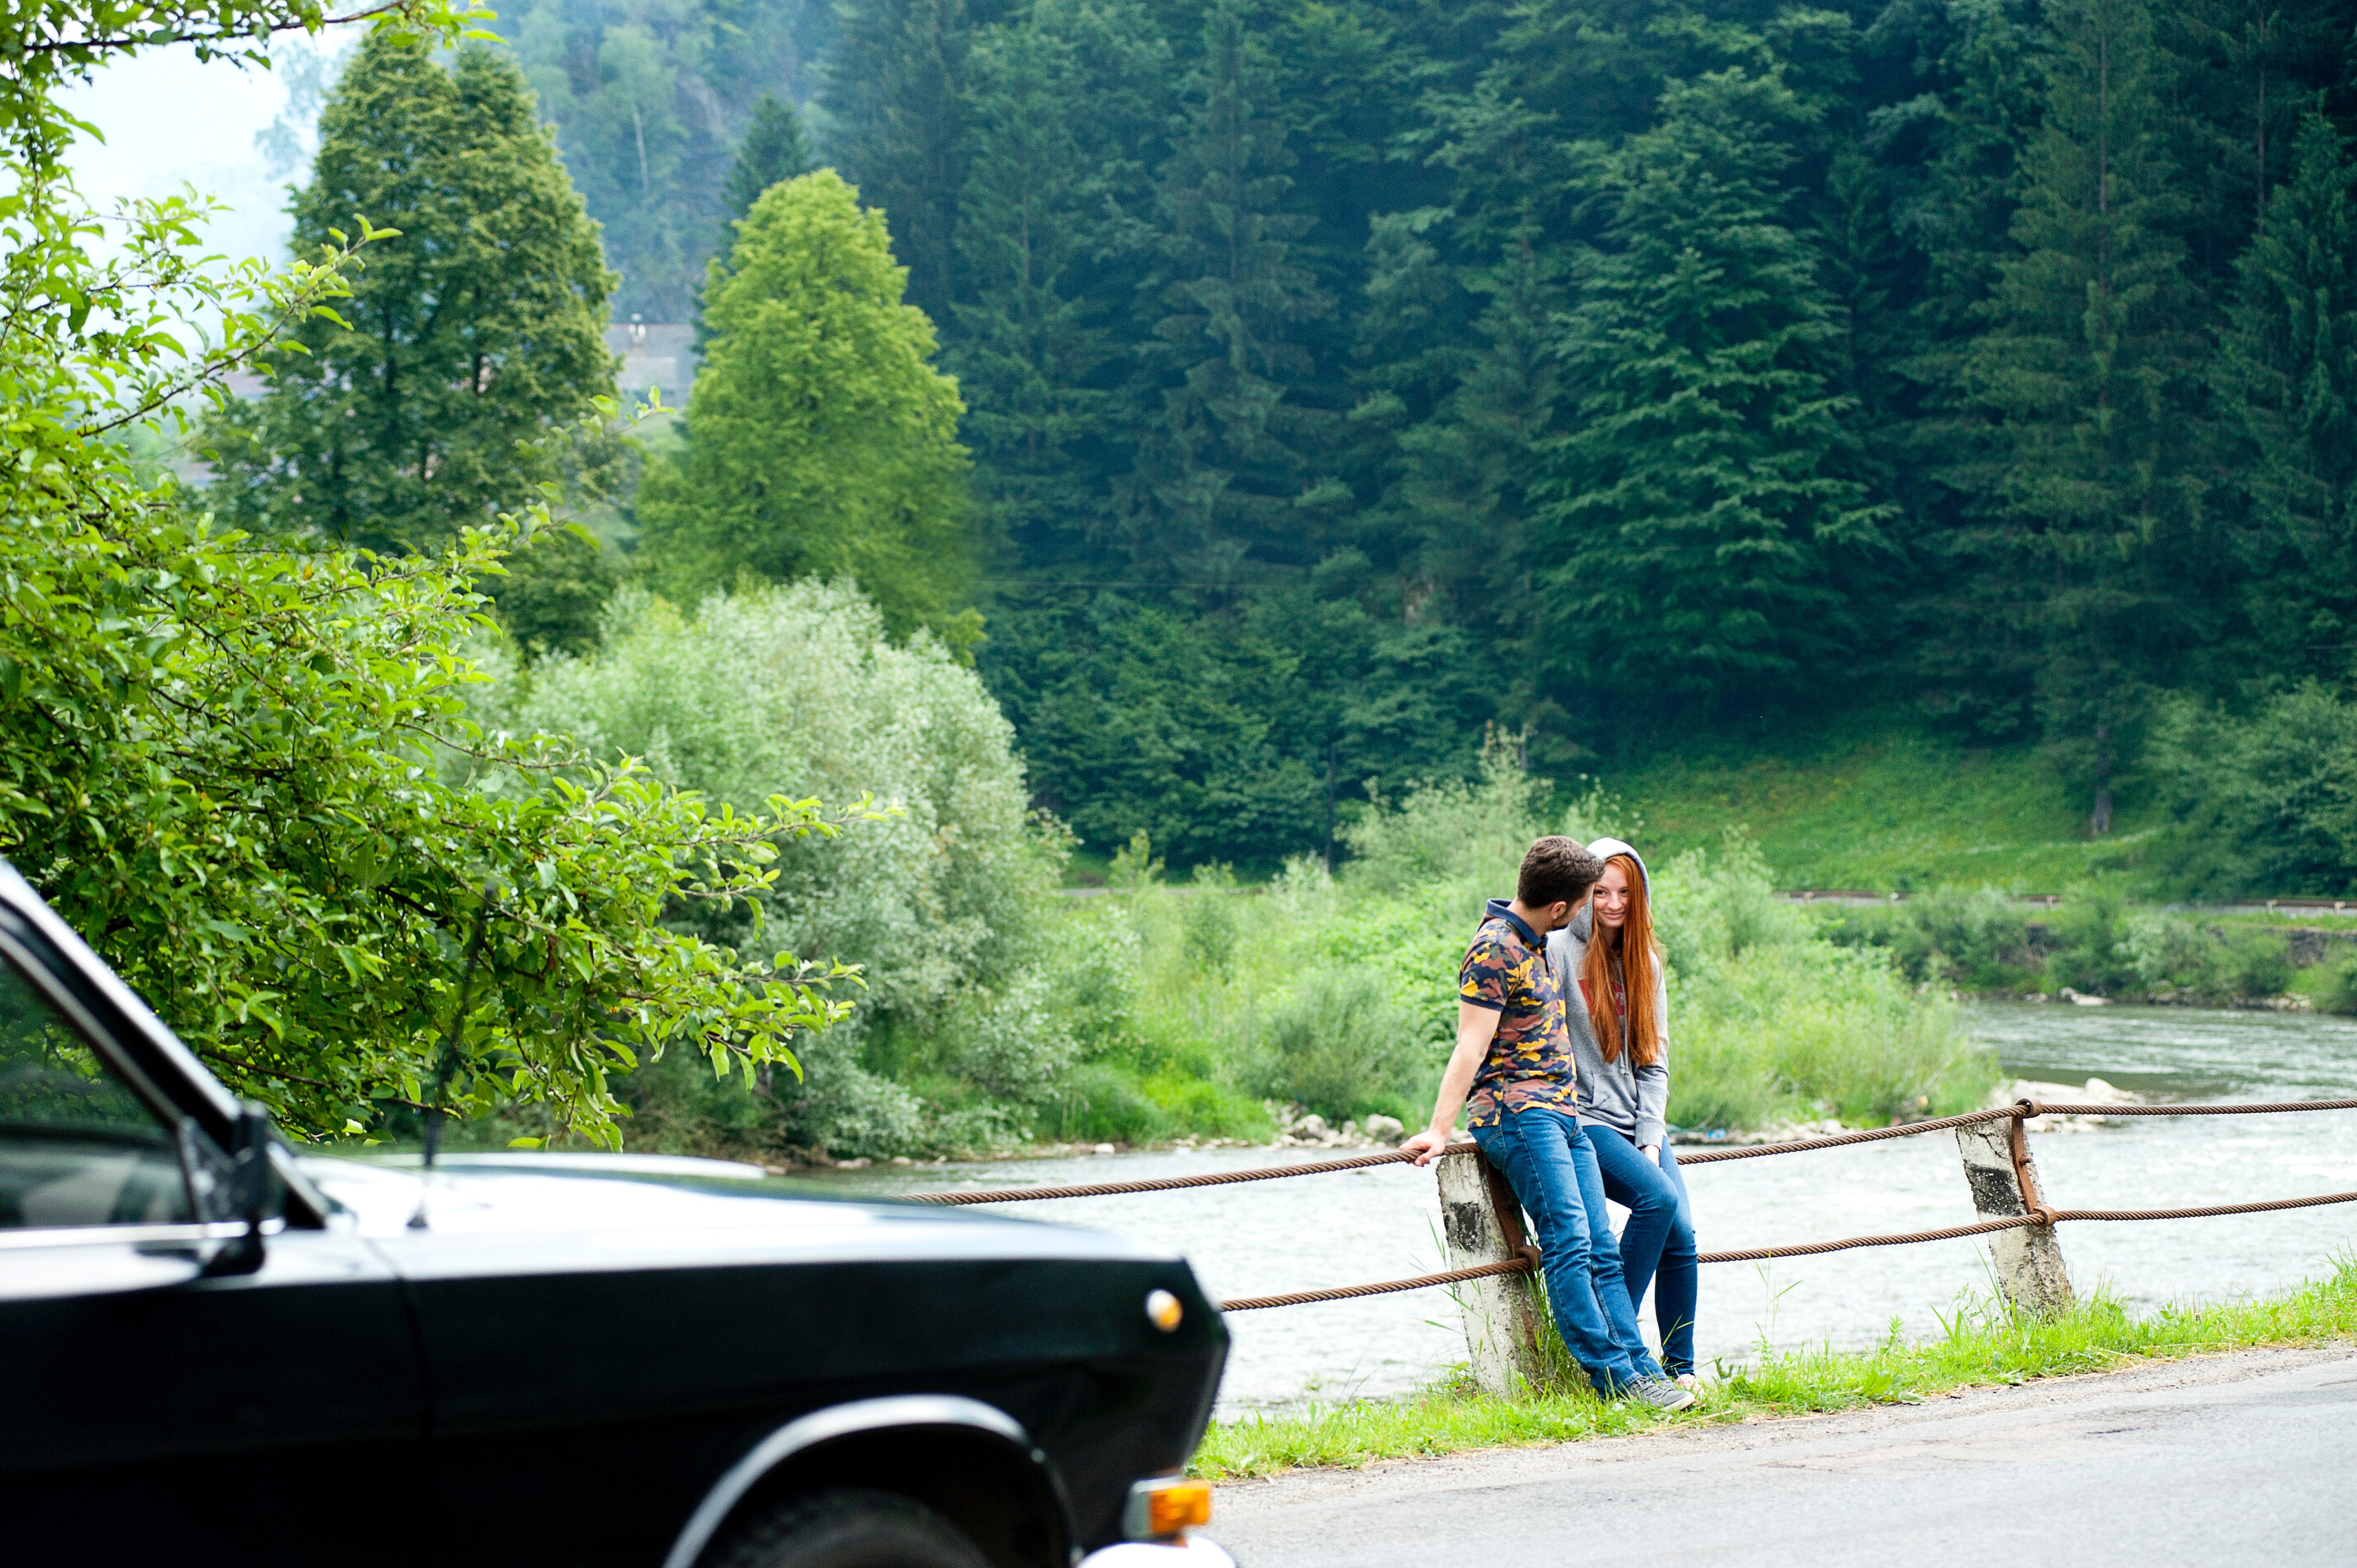
motor vehicle, vehicle, car, tree, woody plant, road, family car, plant, state park, vacation, sedan, road trip, forest, automotive window part